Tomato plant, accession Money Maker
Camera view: vertical (180 deg); turntable rotation: 210 degrees
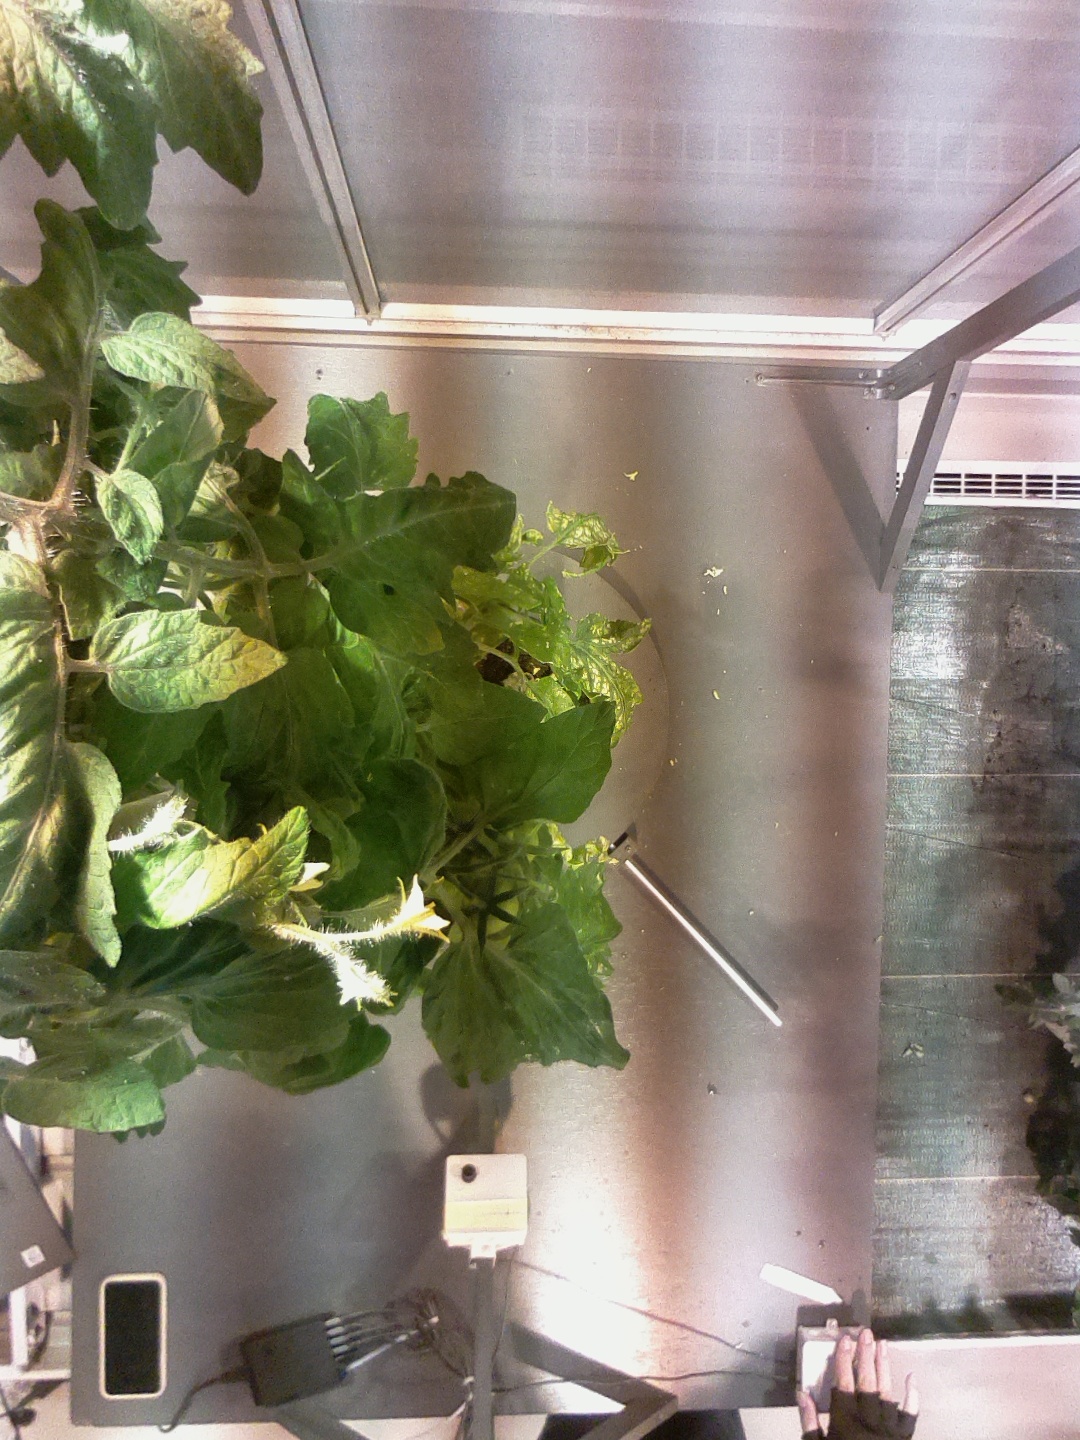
BBCH growth stage 71: 10%-20% of final fruit size